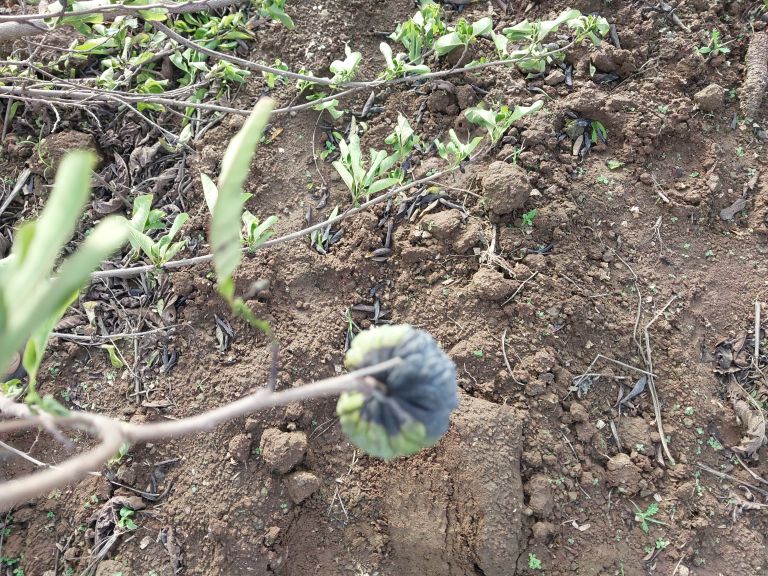
Disease label: Blank Canker